Trinbago Knight Riders

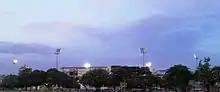
QPO – Flood lights turned on

The Trinbago Knight Riders plays their home games at the Queen's Park Oval in Port of Spain. The QPO was also the host ground of the semi-finals and finals of 2013 and 2015 editions of the CPL. The Queen's Park Oval is one of the oldest and most historic of grounds in the Caribbean as well as having one of the largest capacities, accommodating approximately 20,000 spectators in comfort. Home of the Queen's Park Cricket Club (QPCC) since 1896, it has hosted Test matches since 1930, ODIs since 1983 and T20s since 2009.